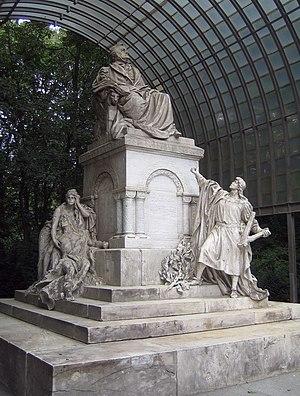
Le monument à Richard Wagner à Berlin-Tiergarten est une sculpture monumentale par le sculpteur Gustav Eberlein de 1901 à 1903 pour le compositeur Richard Wagner. Il se situe en face de l'ambassade d'Inde dans la Tiergartenstraße.